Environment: real
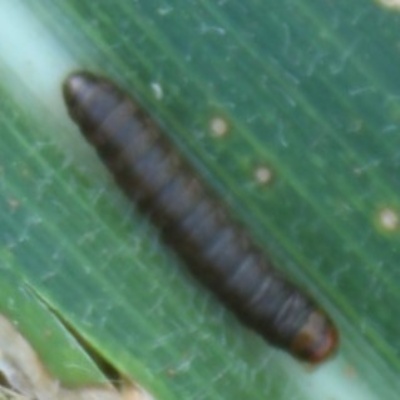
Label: fall_armyworm